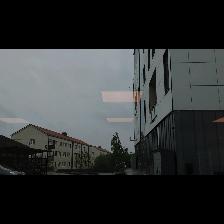
Label: NonHuman